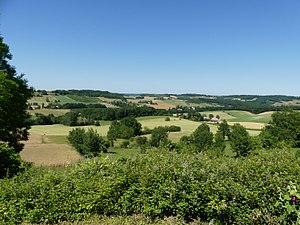
Vue sur le vallon de la Mascarde depuis le bourg de Castelnaud-de-Gratecambe, Lot-et-Garonne, France.
Castelnaud-de-Gratecambe est une commune du Grand Sud-Ouest français, située dans le département de Lot-et-Garonne, en région Nouvelle-Aquitaine. En 2016, elle compte 499 habitants.